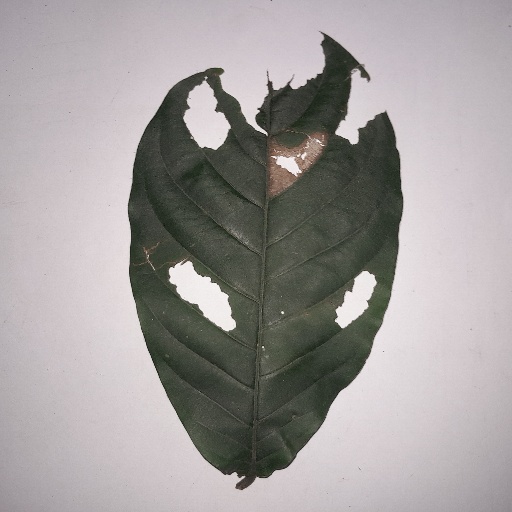
Species: HariTaki
Leaf condition: Bacterial Spot